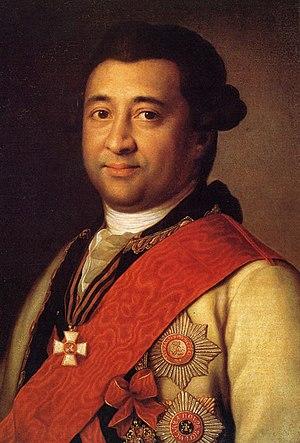
Abraham Hannibal ou Hanibal est secrétaire personnel de l'empereur Pierre le Grand puis militaire afro-russe, né en 1696 en Afrique et mort le 14 mai 1781 à Saint-Pétersbourg.
Ivan Hannibal, né le 5 juin 1735 à Karjaküla et mort le 12 octobre 1801 à Saint-Pétersbourg, est un officier de marine russe, fils du général Abraham Hannibal et grand-oncle du poète Alexandre Pouchkine. Il est le fondateur de la ville de Kherson.